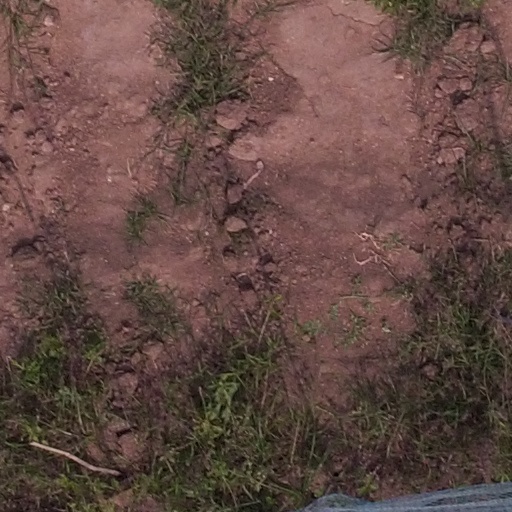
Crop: maize; corn